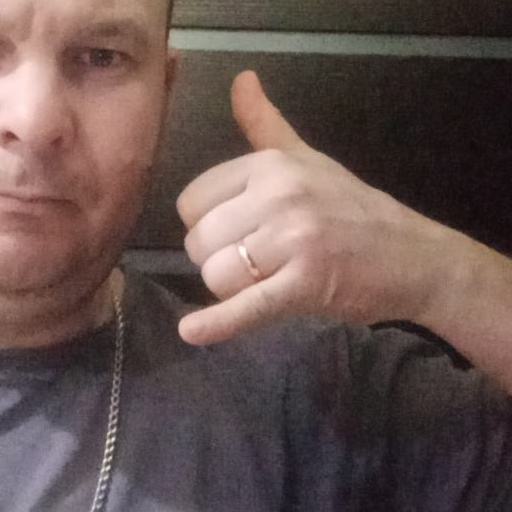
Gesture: call